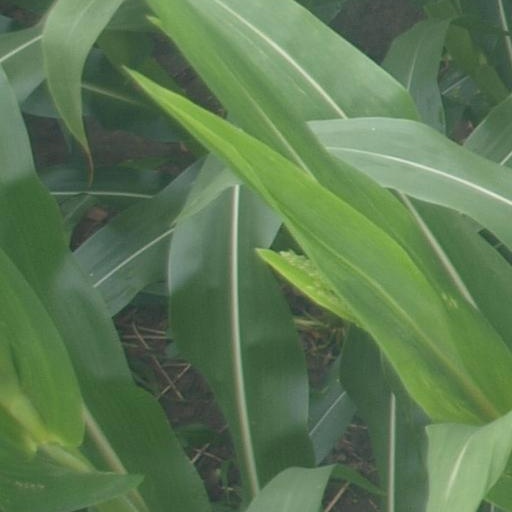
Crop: maize; corn